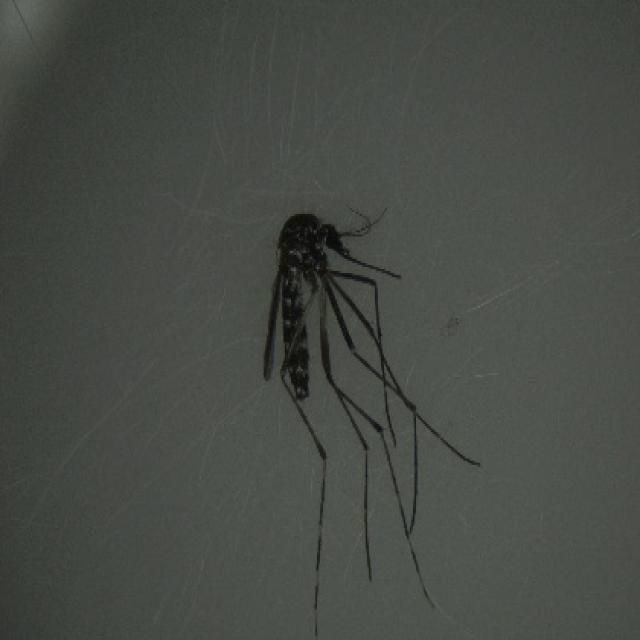
Species: aedes_albopictus